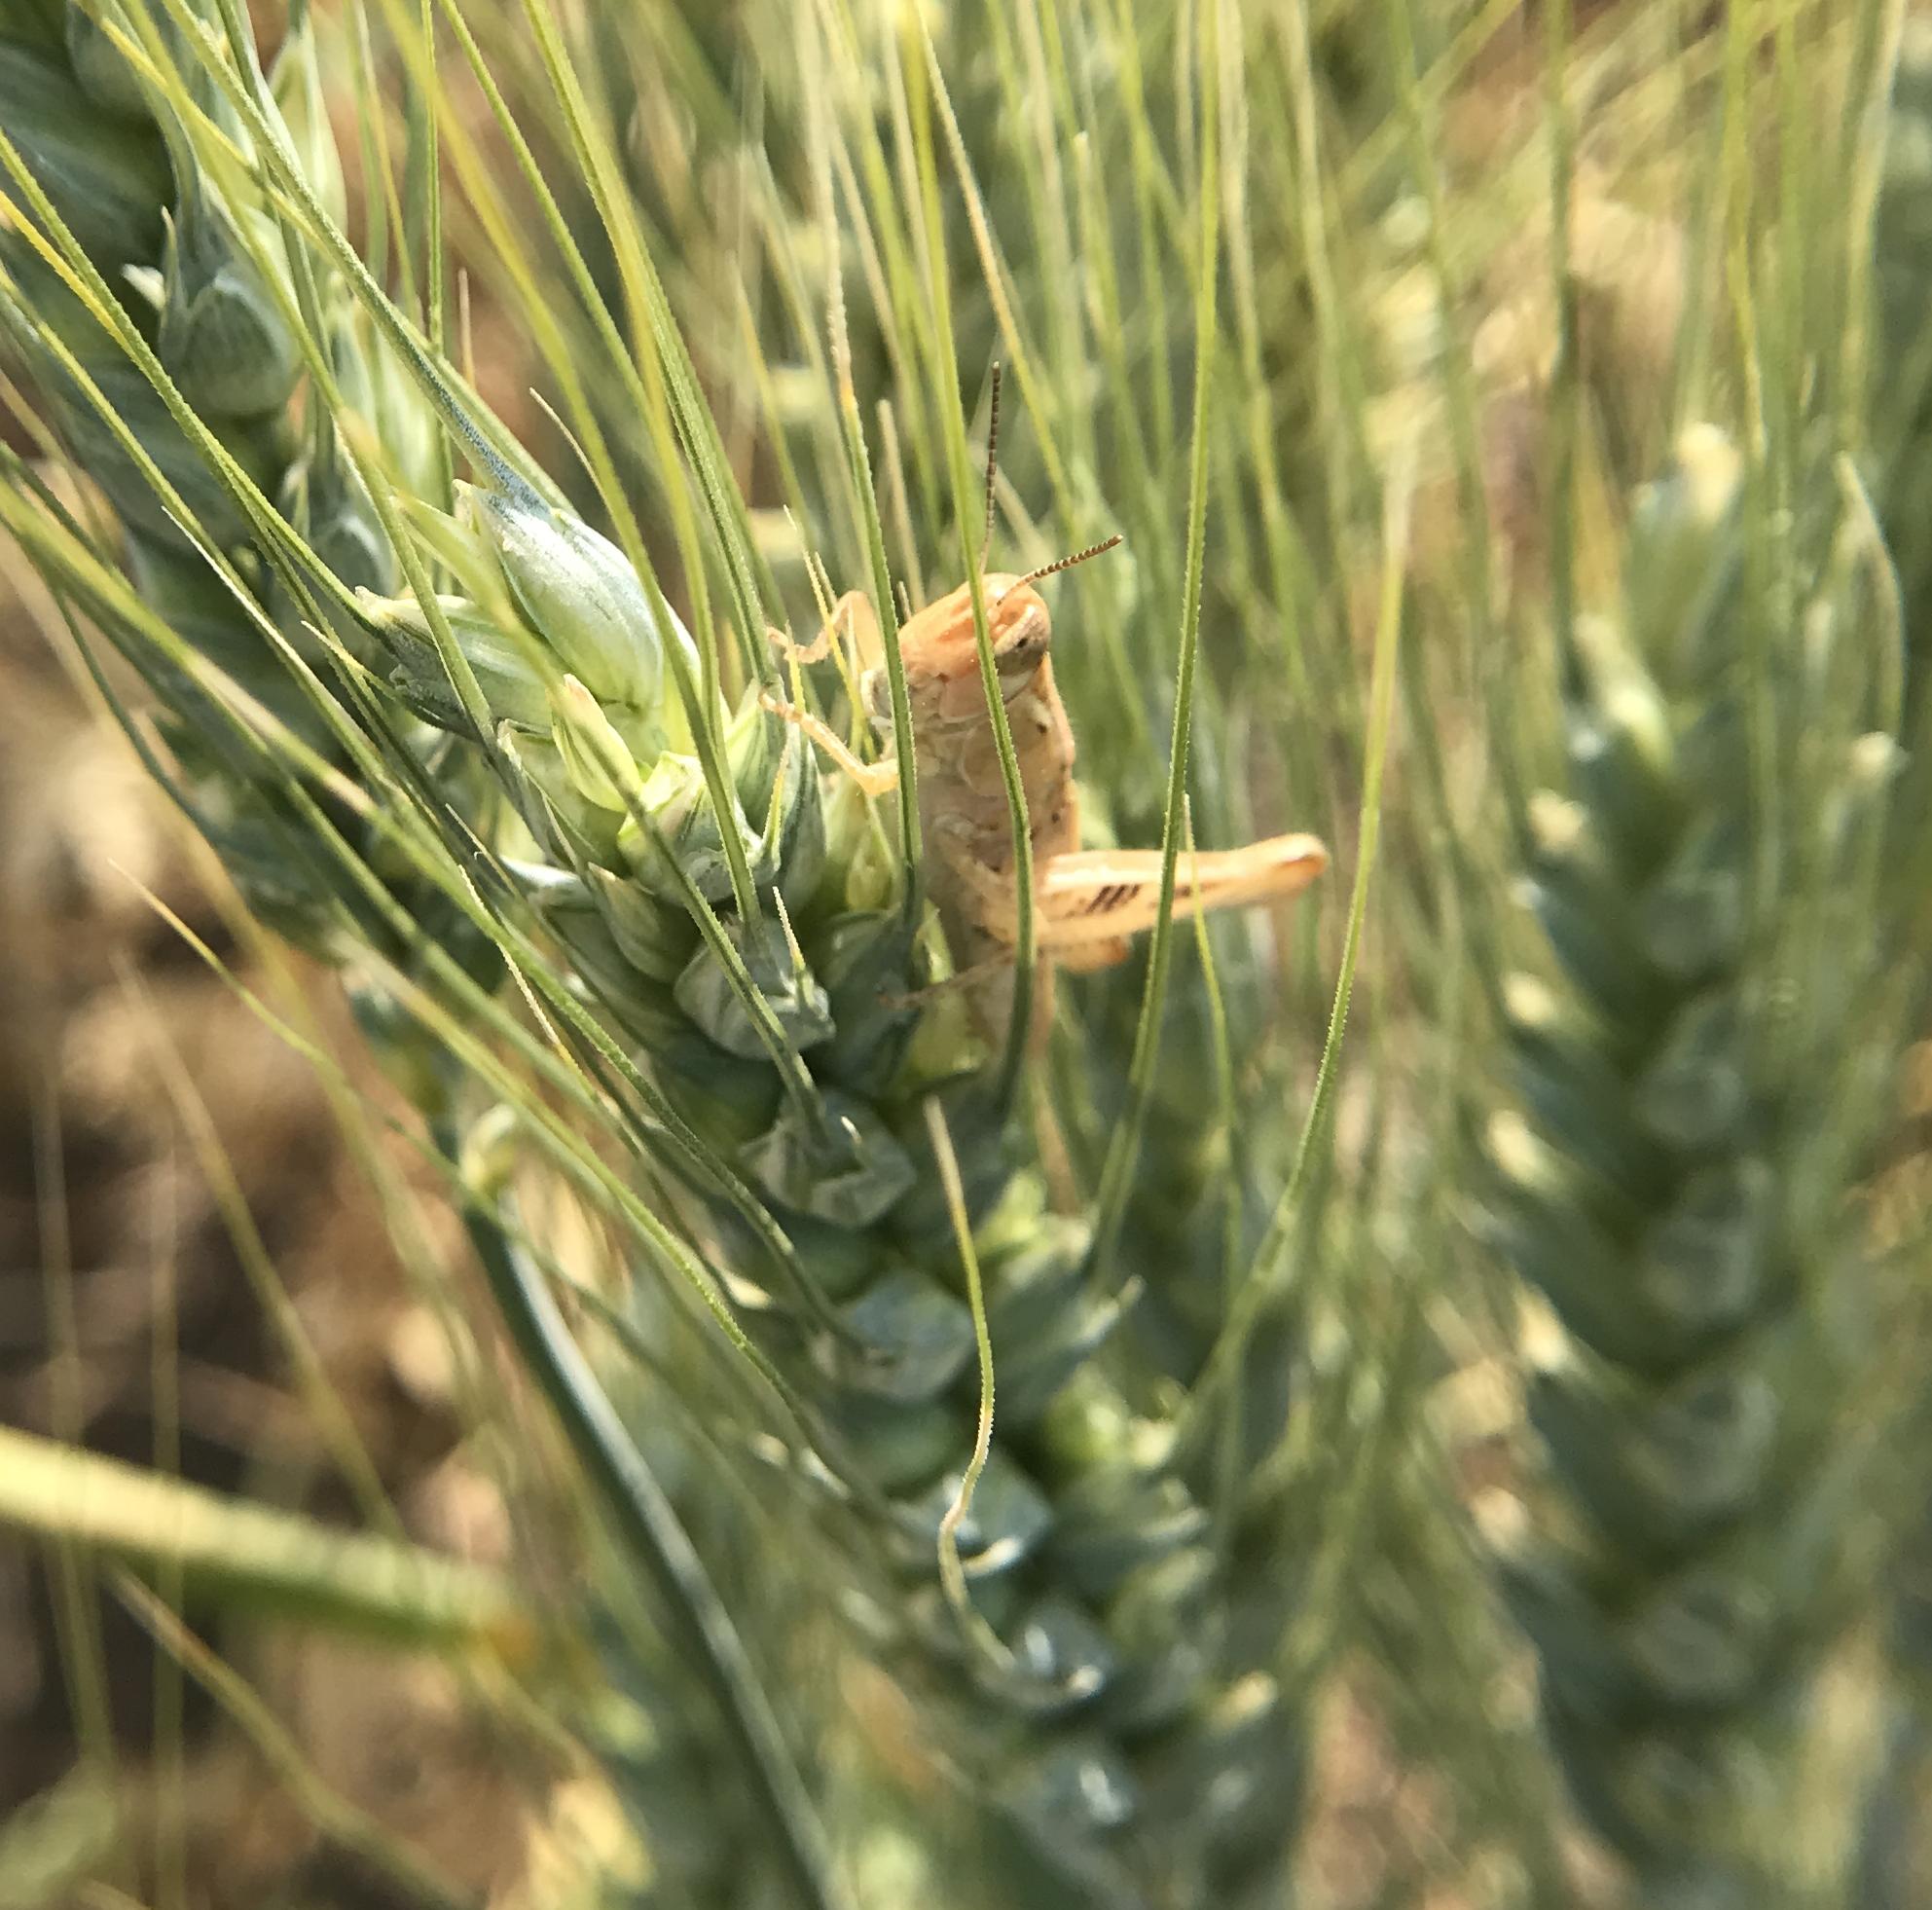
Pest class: occasional_pest